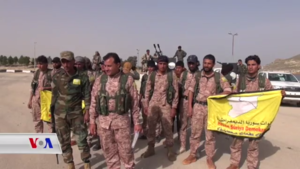
Les Bataillons Chams al-Chamal ou plus simplement Chams al-Chamal est un groupe rebelle formé lors de la guerre civile syrienne.
Le Liwa Jound al-Haramaïn est un groupe rebelle de la guerre civile syrienne.